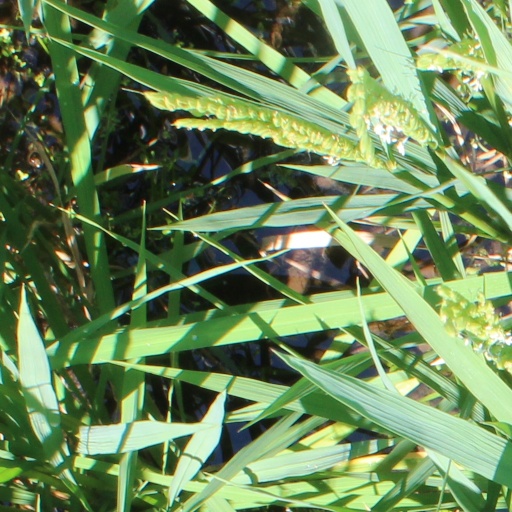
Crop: rice